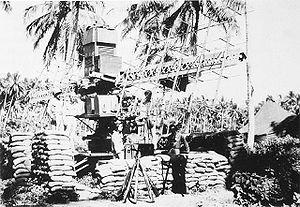
Le radar SCR-268 fut le premier radar opérationnel de l'Armée de terre des États-Unis. Il a été développé pour guider les projecteurs antiaériens puis comme moyen de conduite de tir des batteries de canon de 90 mm. La technologie de ce radar métrique est devenue périmée avant même la fin de la Seconde Guerre mondiale. Il a été remplacé par le radar SCR-584 utilisant le magnétron à cavité que les Britanniques avaient fait connaître aux Américains par la mission Tizard.